Music in pornography

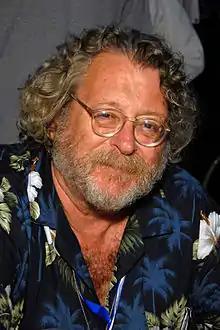
William Margold (August 2011)

With the success of pornographic and erotic films in the mainstream, there was a rush to market, but these films did not have similar music budgets. One concession was to use public-domain classical music for films; "Marilyn and the Senator" uses Modest Mussorgsky's "The Great Gate of Kiev" to bombastically punctuate a cum shot, and "The Opening of Misty Beethoven" climaxes to the "William Tell" Overture at one point. In contrast, William Margold went on record with the Red Bull Music Academy and explained that much of the porn music in the 1970s was stolen or plagiarized, even confessing his own:Ennio Morricone was the big one – there was something about his soundtrack work that was just so visceral, but also could be very funky. If you ran most of the adult films from the '70s through a program, most of the music would come up Morricone. We thought he would get that we were giving him a whole new audience.